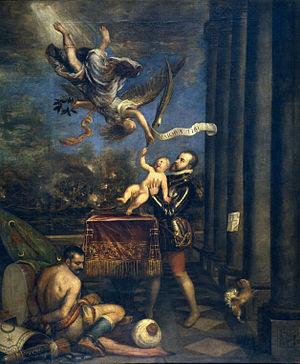
Ferdinand, né le 4 décembre 1571 et mort le 18 octobre 1578, est un fils du roi Philippe II d'Espagne et de sa quatrième femme Anne d'Autriche. Il était prince des Asturies et duc d'Autriche.
Le titre de prince ou princesse des Asturies est traditionnellement utilisé par l'héritier des trônes de Castille puis d'Espagne. Un décret royal du 21 janvier 1977 et la Constitution de 1978 lui ont donné un caractère officiel. L'actuelle princesse des Asturies est la princesse Leonor, fille aînée du roi Felipe VI et de la reine Letizia.